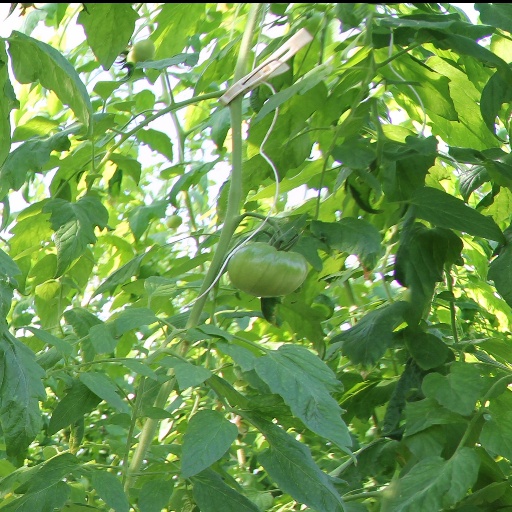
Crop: tomato